Aomori Airport

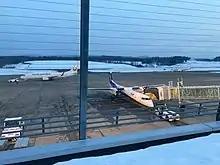
Apron traffic at Aomori Airport: pictured is a De Havilland Canada DHC-8-400 Dash 8 of ANA Wings parked at the gate, a Boeing 737 Next Generation of Japan Airlines during pushback, and an Embraer 190 of J-Air approaching the gate.

The airport terminal can be accessed by car via the . The toll road connects the airport to central Aomori to the northeast and Hirosaki to the southwest. The western end of the toll road lies close to Namioka Interchange (exit 53) on the cross-country Tōhoku Expressway. The airport is serviced by scheduled bus service to central Aomori and Hirosaki; taxis and rental cars are also available.